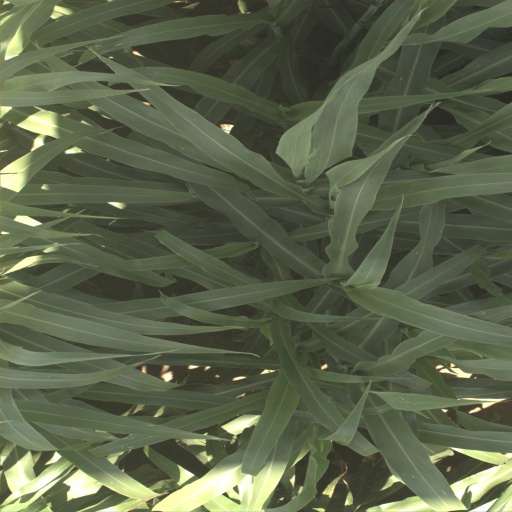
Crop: sorghum